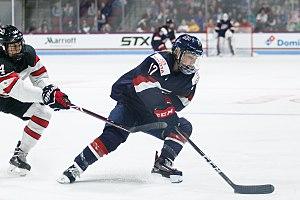
L'équipe des États-Unis féminine de hockey sur glace est la sélection nationale des États-Unis regroupant les meilleures joueuses américaines de hockey sur glace féminin lors des compétitions internationales. Elle est sous la direction de USA Hockey, nom de la fédération américaine de hockey sur glace.